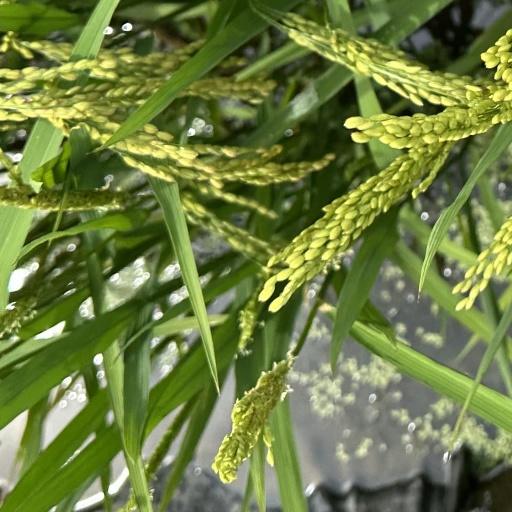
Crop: rice